Árpád Lengyel (physician)

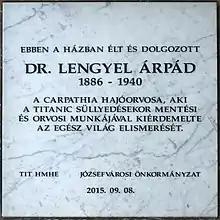
Wall plaque on his former residence

He received no official state honours for his services in Hungary. Archduke Joseph and Princess Auguste invited him once for a talk and once for a dinner, and several newspaper articles about him appeared. At home, the only medal he received from the ambulance service was the Iron Medal, the highest award in the profession. On the other hand, the rescued passengers of the "Titanic" made a gold medal for the officers of "Carpathia" including Lengyel. The Liverpool Shipwreck & Humane Society presented him with a silver medal and a certificate of honour in his name.